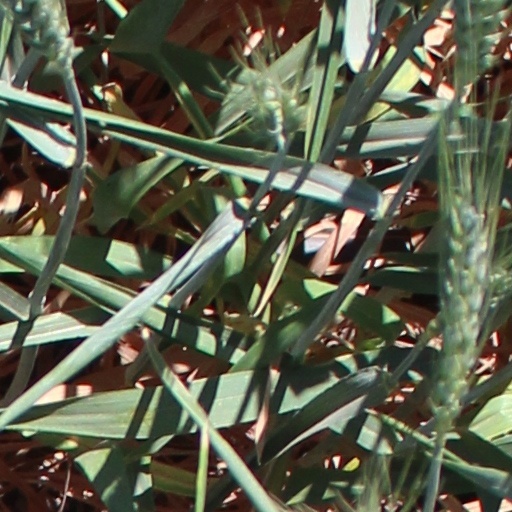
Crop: wheat